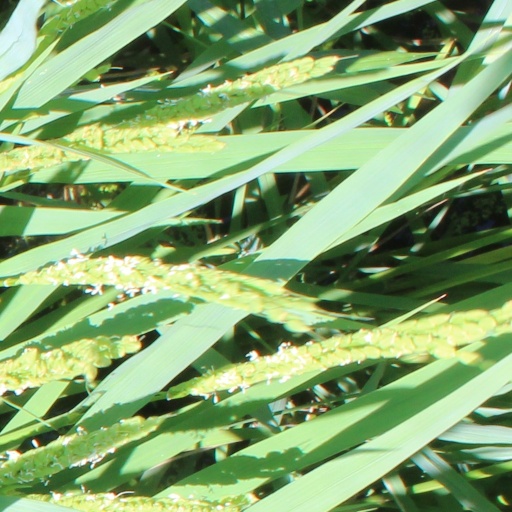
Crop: rice